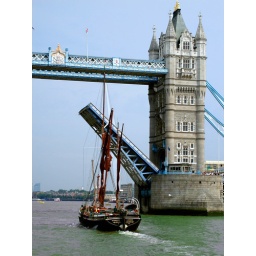
The bridge as seen from a boat on the Thames in London, England